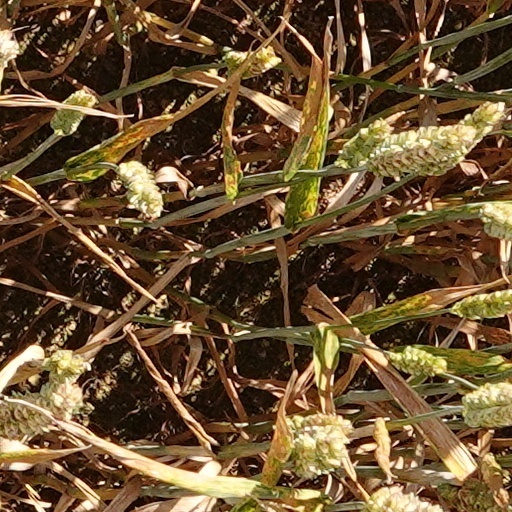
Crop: wheat